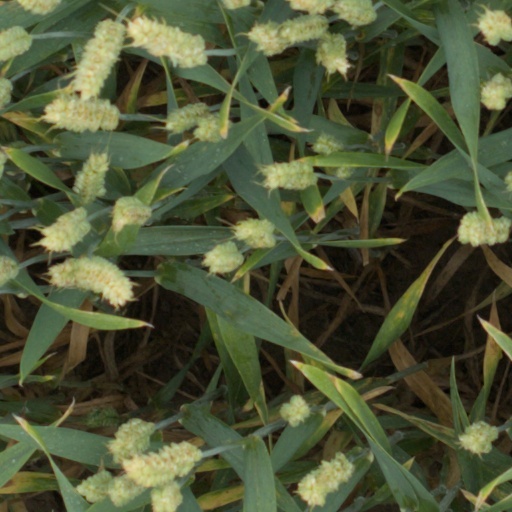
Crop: wheat